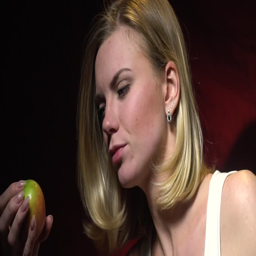
a girl in a white t - shirt is eating a juicy apple , but slow motion